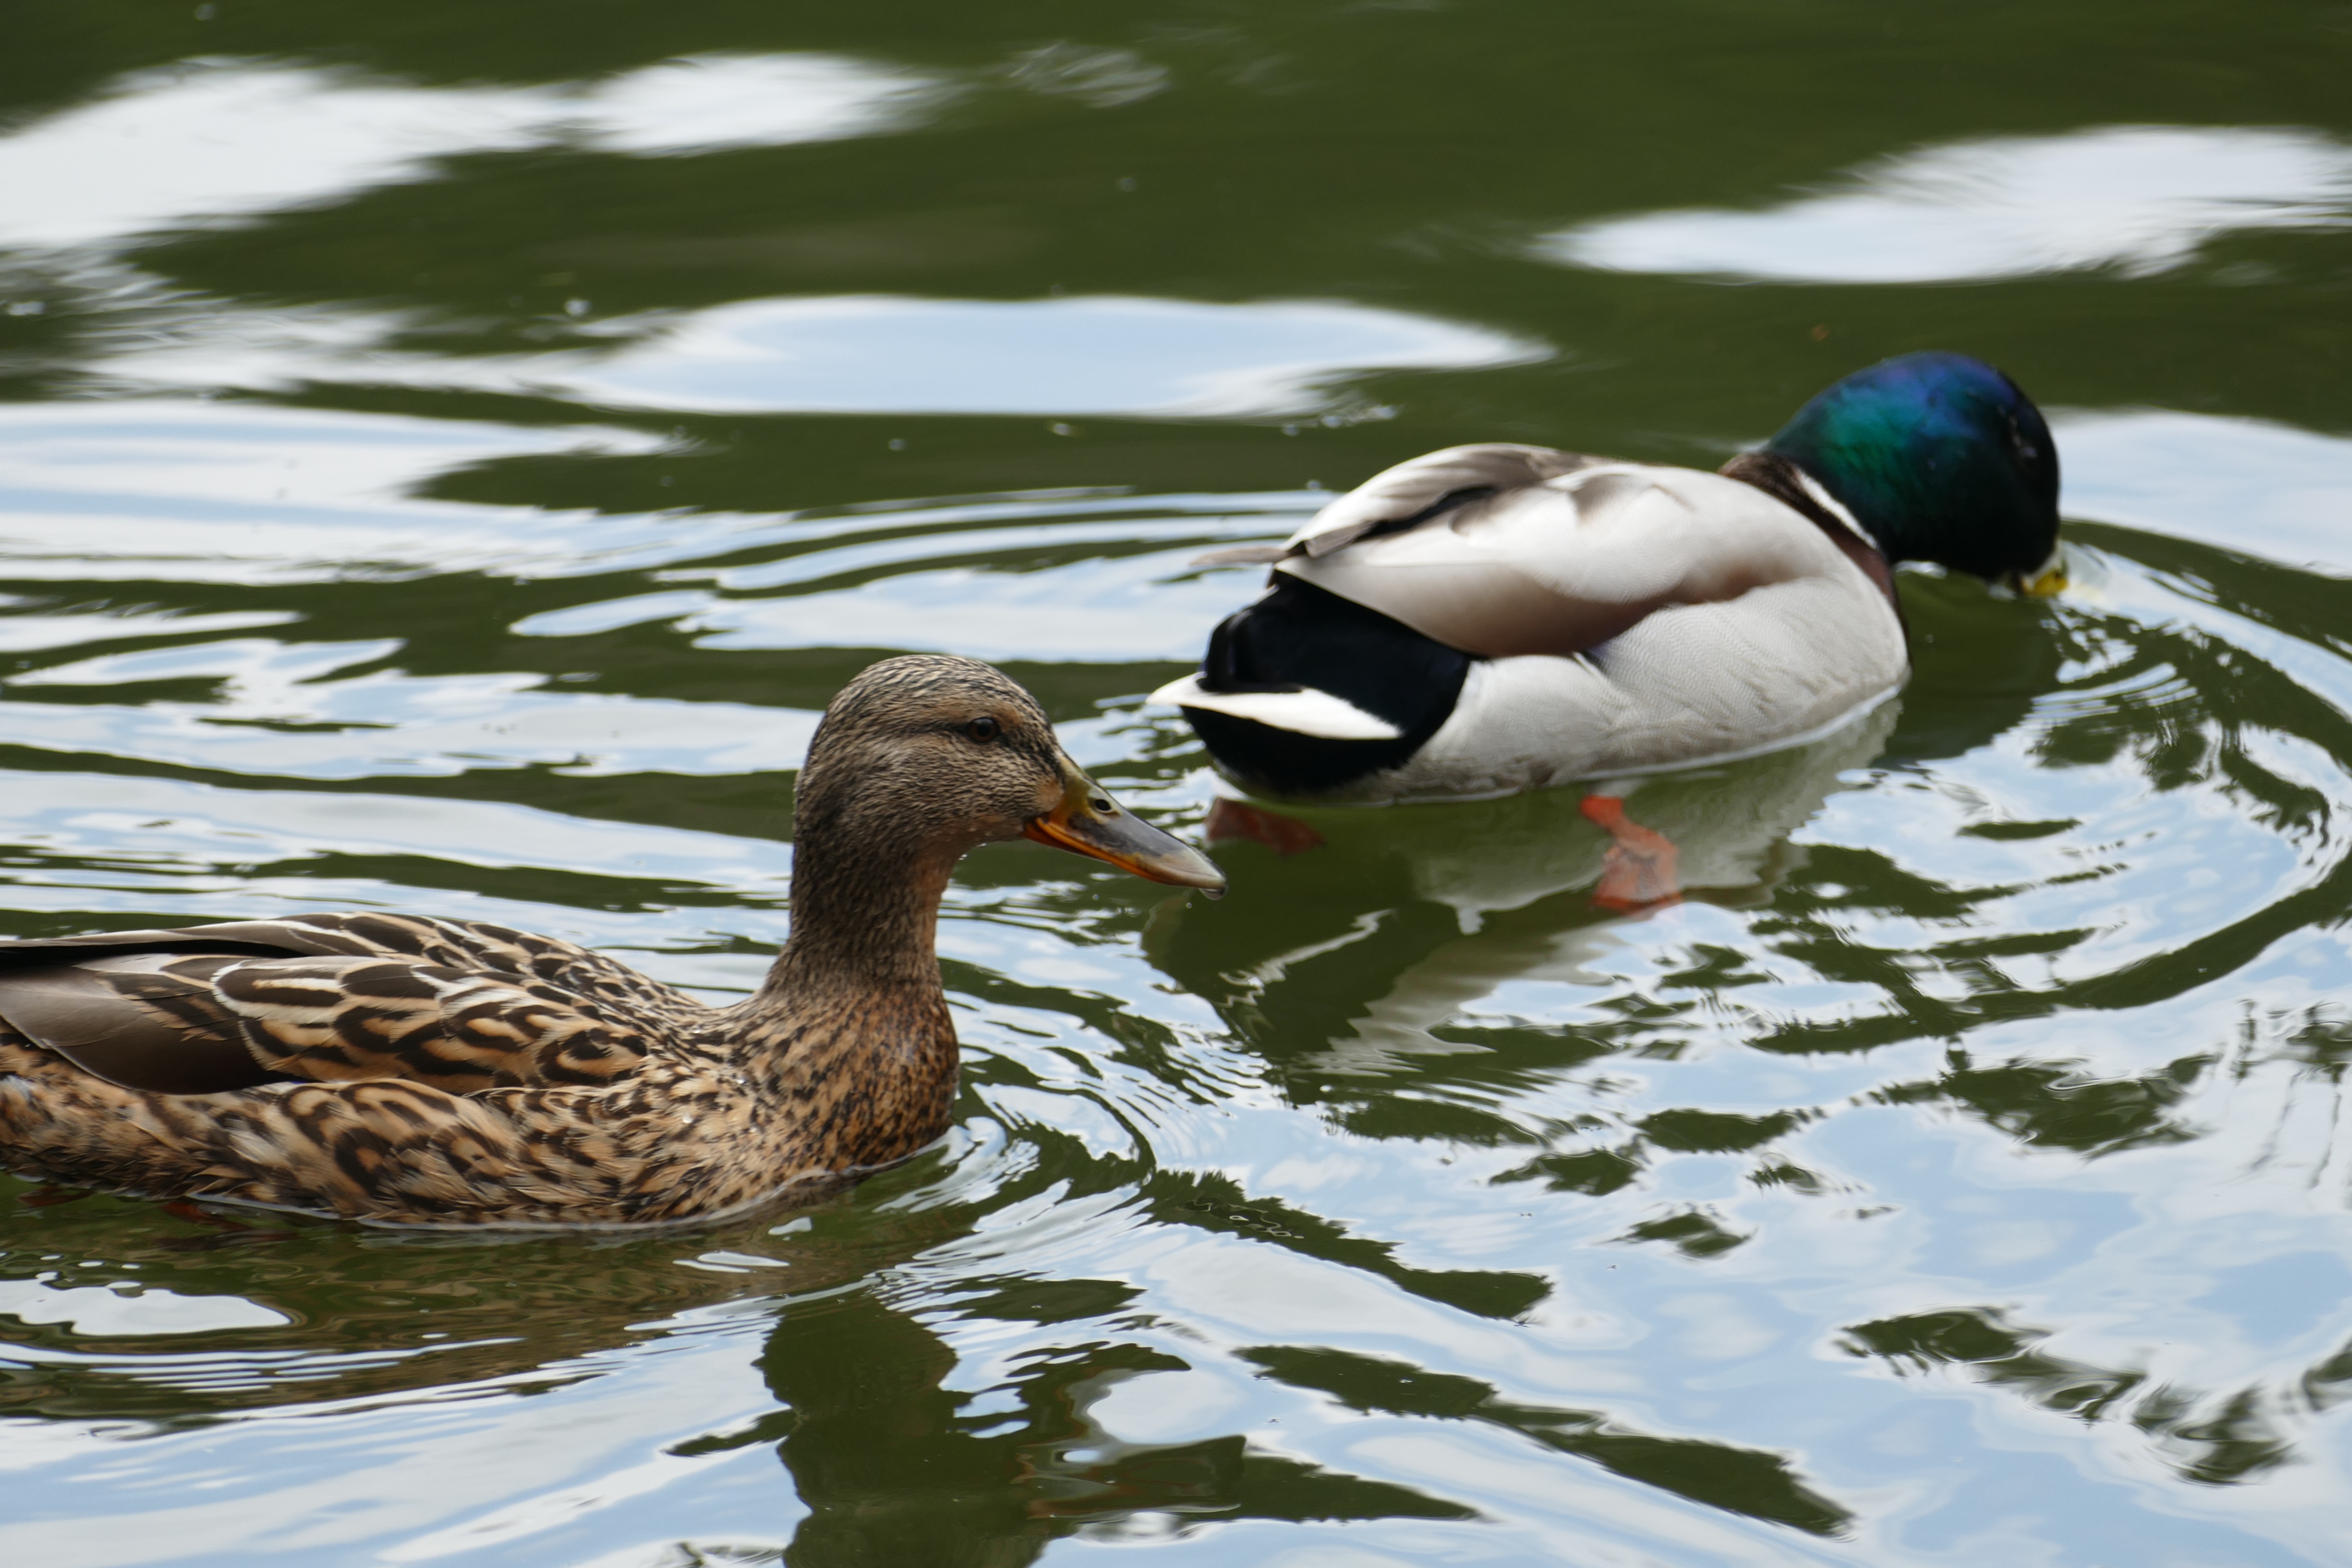
water, forest, bird, pond, wildlife, beak, fauna, duck, vertebrate, ducks, waterfowl, water bird, mallard, canard, ducks geese and swans, mallard pair